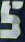
Number: 5